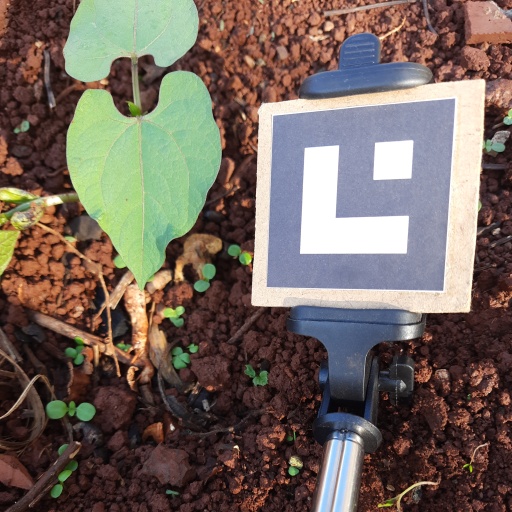
Observations: wavy surface, no eating holes, under sunlight